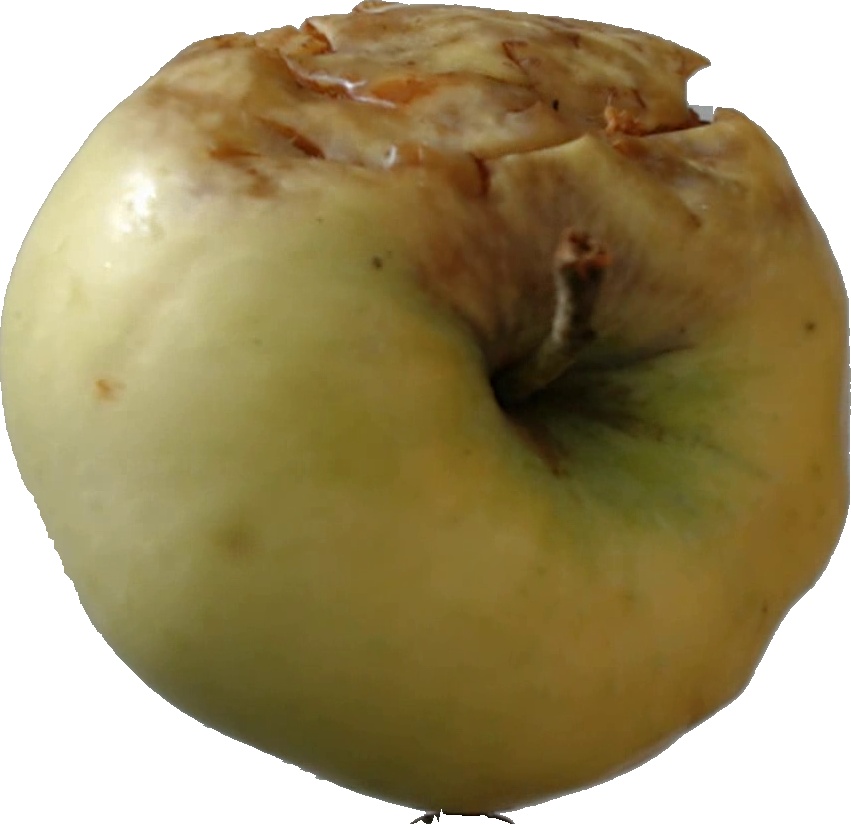
Label: apple_hit_1